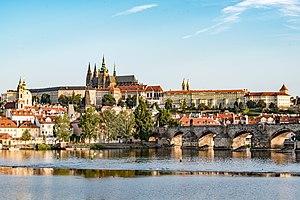
La cathédrale Saint-Guy est une cathédrale à Prague, capitale de la Tchéquie, et le siège de l'archevêché de Prague. Le nom complet de la cathédrale est Cathédrale Saint-Guy, Saint-Venceslas et Saint-Adalbert. Située à l'intérieur du château de Prague, elle est un excellent exemple d'architecture gothique et est la plus grande et plus importante église du pays.